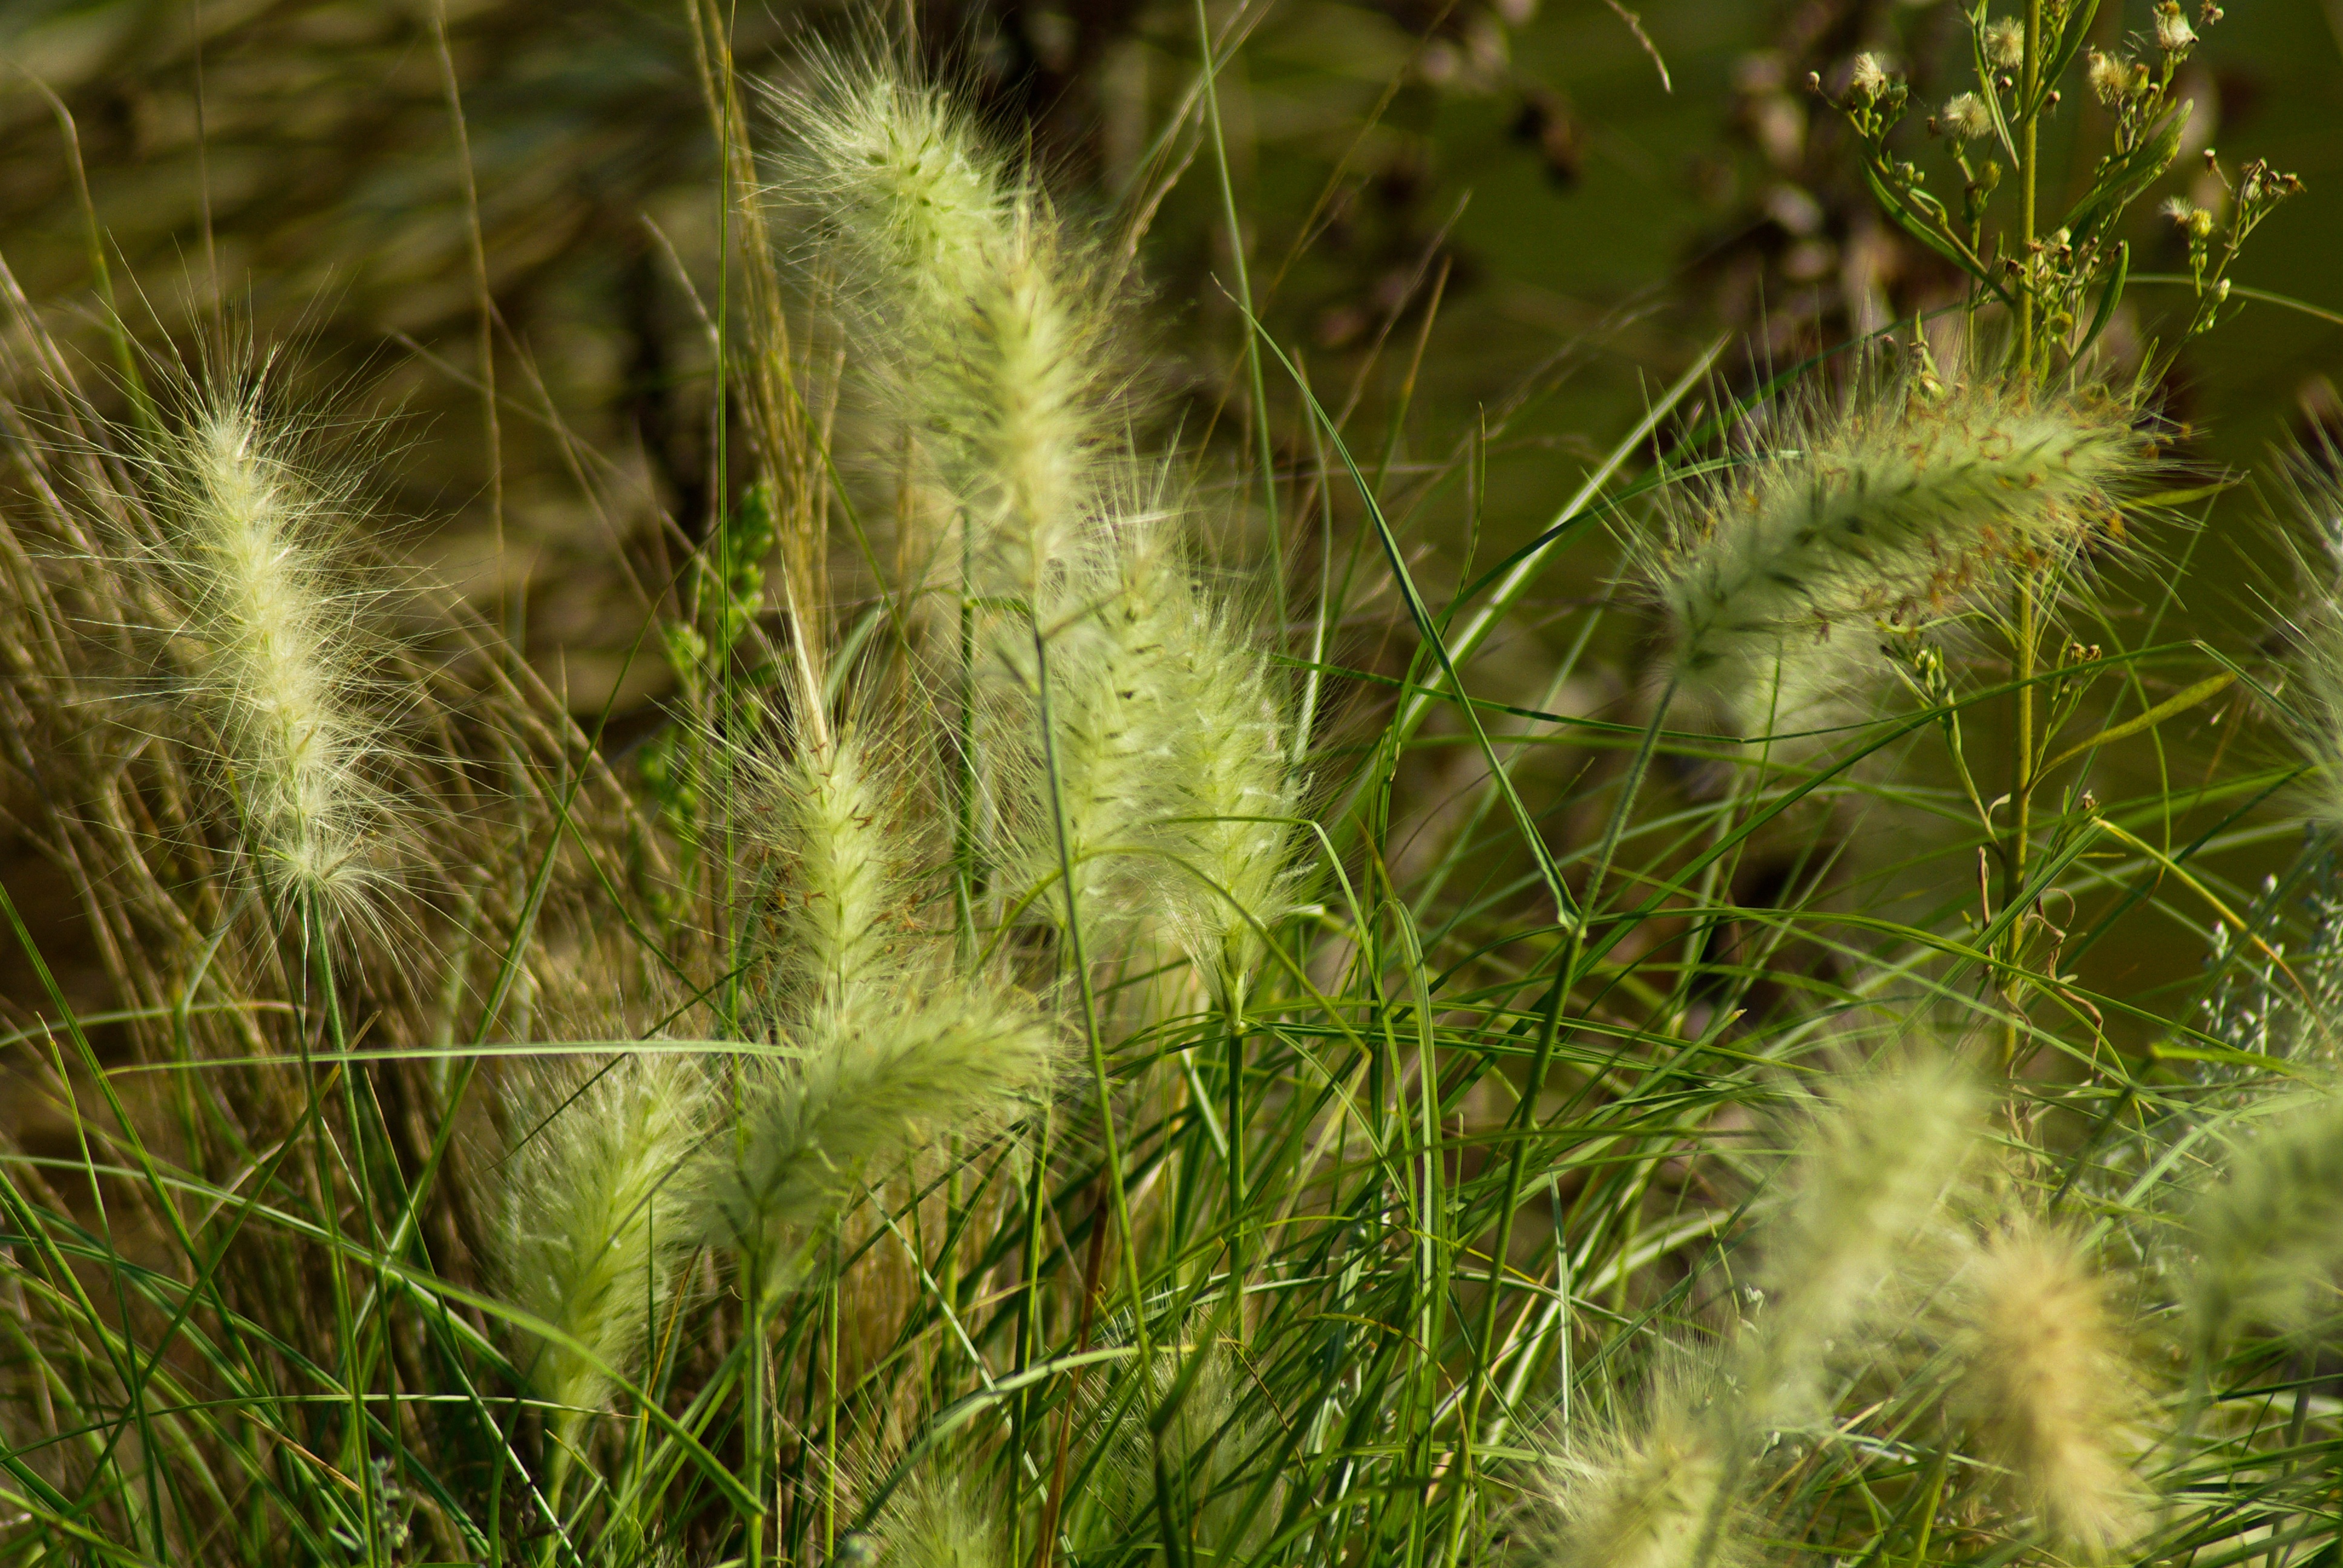
nature, grass, marsh, plant, field, lawn, meadow, prairie, flower, green, botany, aquatic, flora, plants, wildflower, grassland, vegetation, ecosystem, macro photography, flowering plant, daisy family, grass family, plant stem, land plant